Patrick Keely

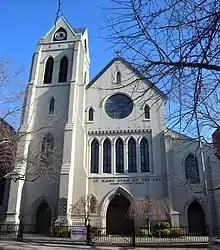
Mary Star of Sea RCC 467 Court St., 1853

Patrick Charles Keely (August 9, 1816 — August 11, 1896) was an Irish-American architect based in Brooklyn, New York, and Providence, Rhode Island. He was a prolific designer of nearly 600 churches and hundreds of other institutional buildings for the Roman Catholic Church or Roman Catholic patrons in the eastern United States and Canada, particularly in New York City, Boston and Chicago in the later half of the 19th century. He designed every 19th-century Catholic cathedral in New England. Several other church and institutional architects began their careers in his firm.